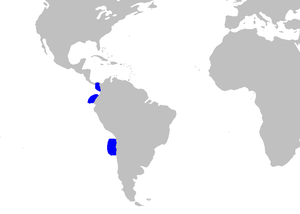
Apristurus nasutus est une espèce de requins.